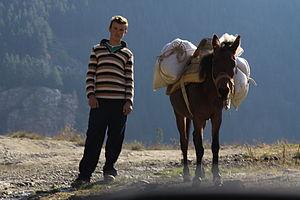
L'Albanais est une race de chevaux de trait légers, originaire des Balkans. Ce petit cheval employé pour tous les travaux de la vie quotidienne représente la principale race équine de l'Albanie.